Canadian-Ukrainian Brigade

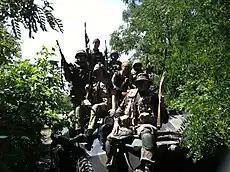
Several volunteers of the Brigade in Ukraine.

In March 2022, it was reported by the National Post that 550 would-be fighters that have arrived from Canada so far are part of a battalion based in Kyiv.